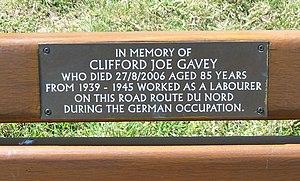
Saint-Jean, Jersey, 3 août 2009